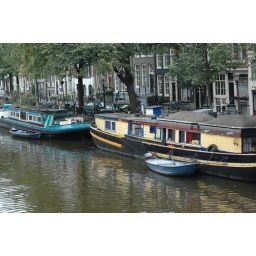
house boats in Amsterdam